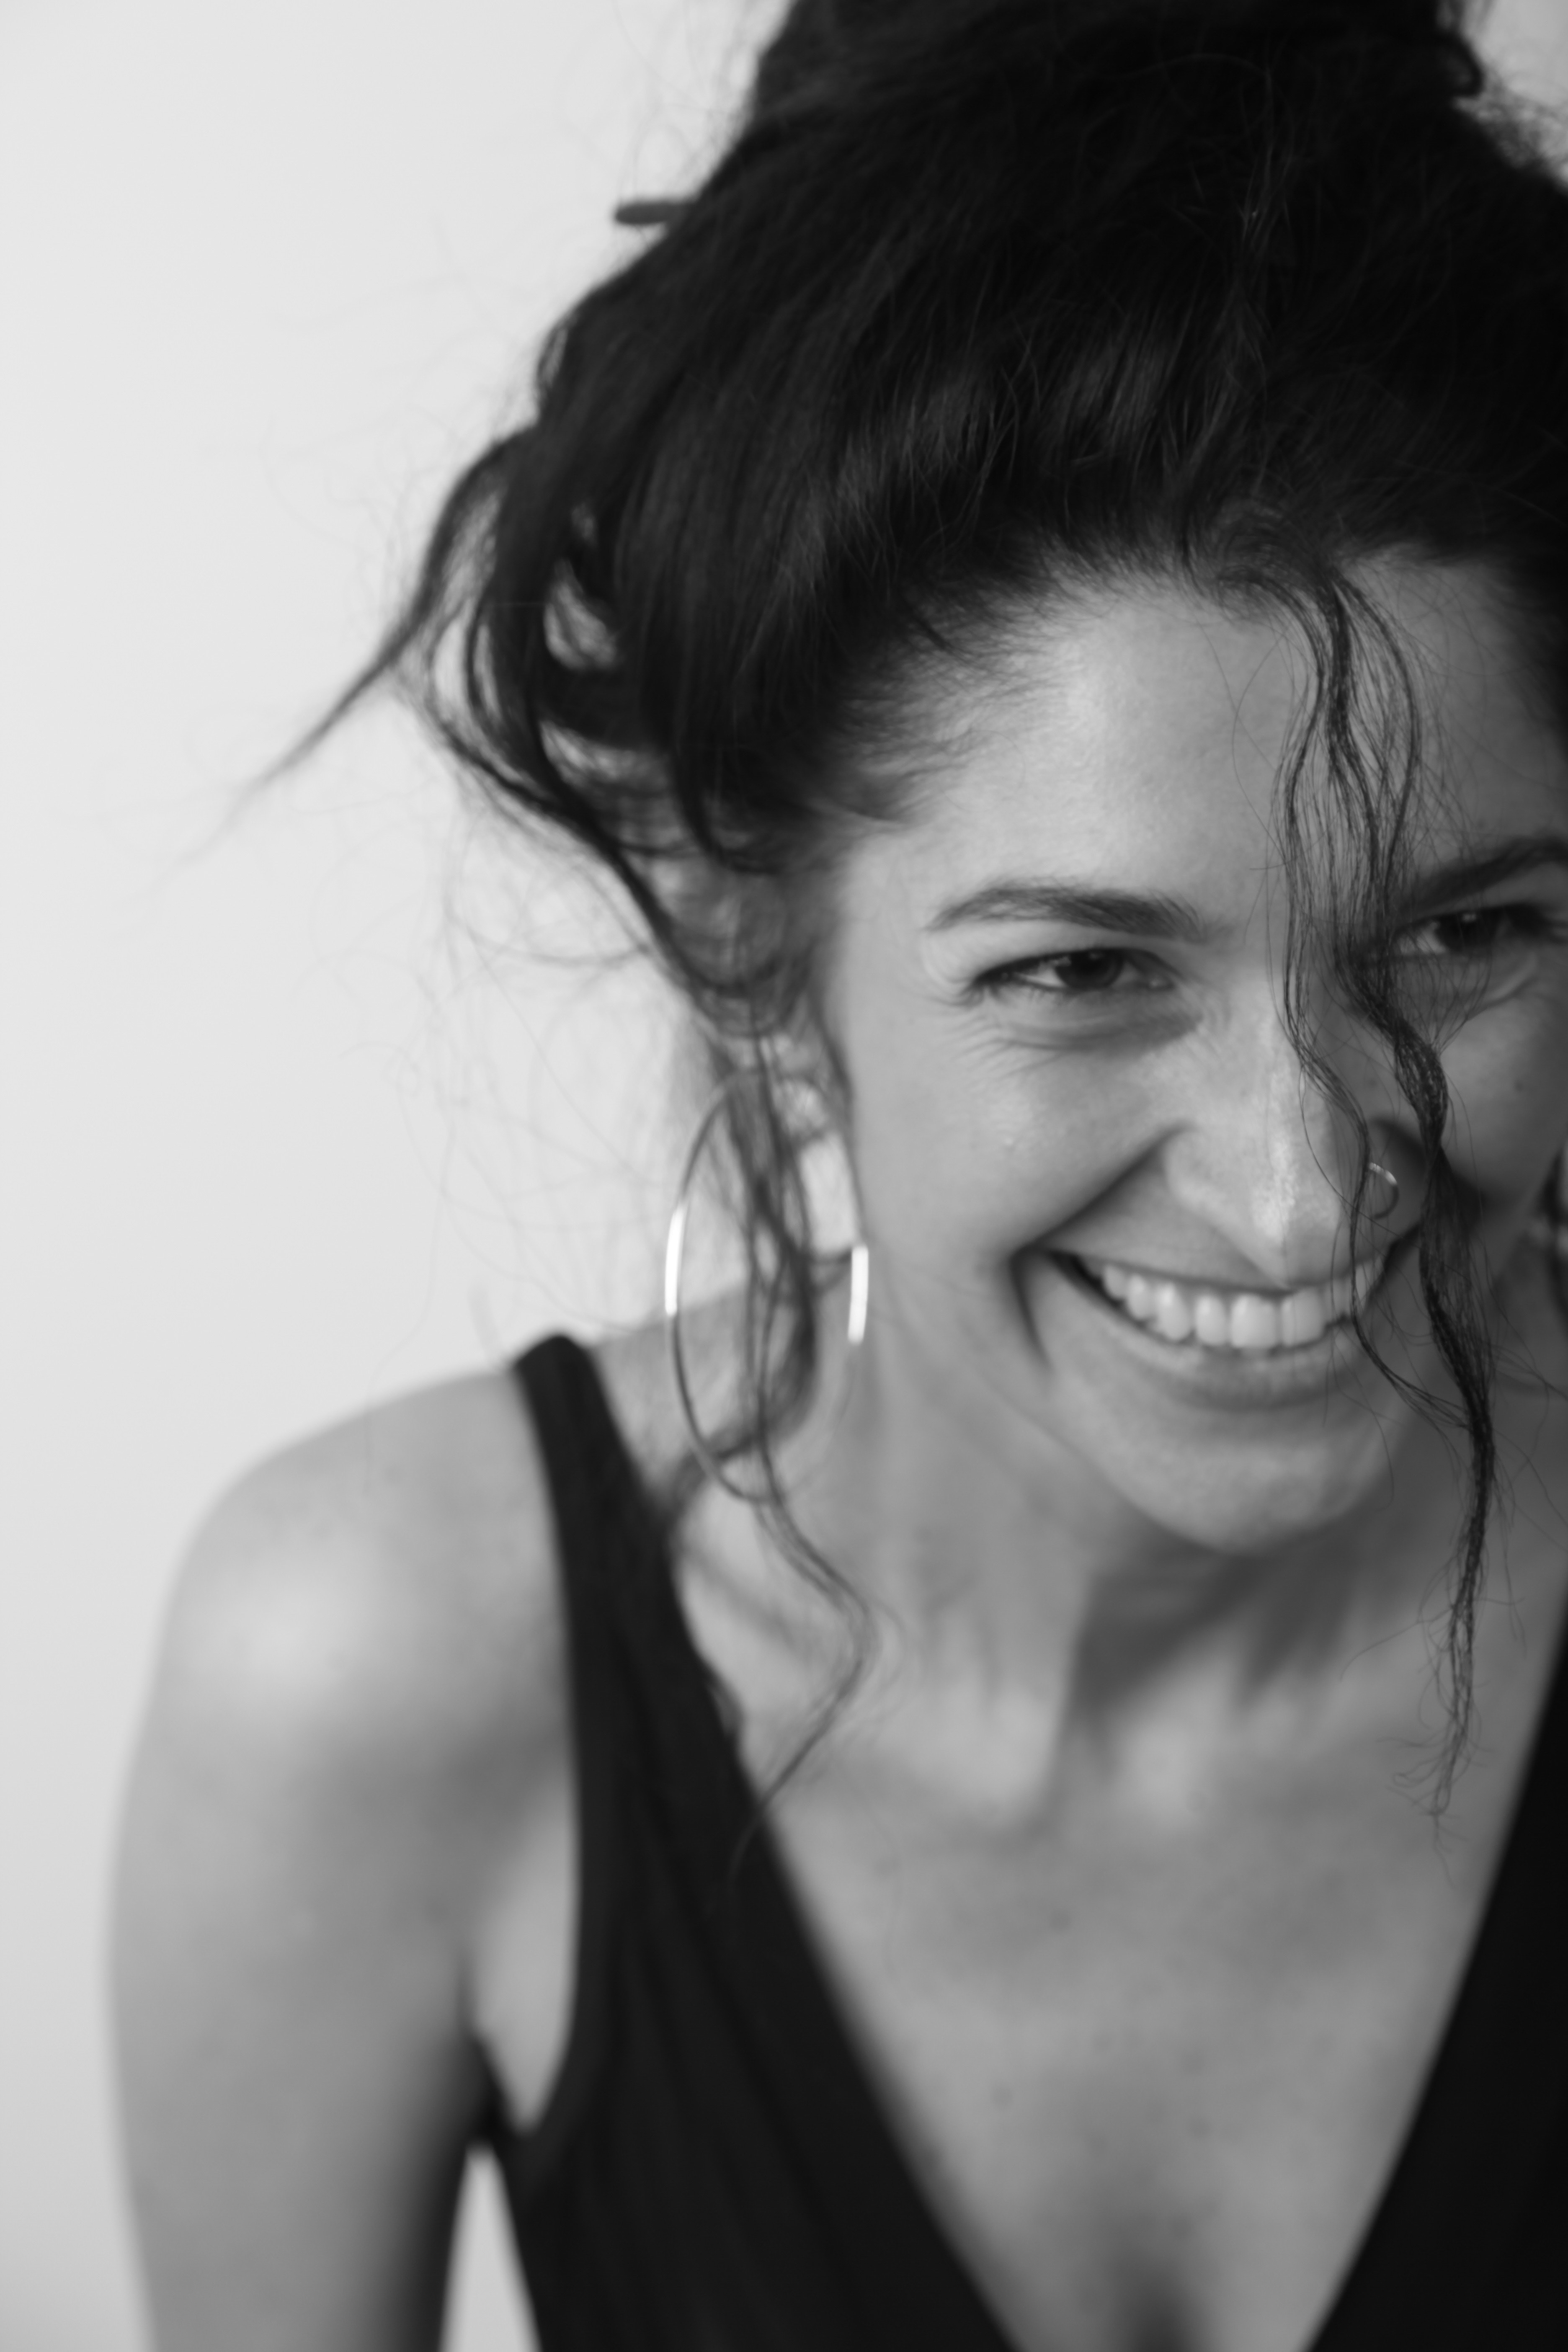
woman, nose, hair, smile, lip, chin, eyebrow, eyelash, mouth, human body, flash photography, jaw, ear, iris, gesture, happy, style, black and white, black hair, layered hair, long hair, monochrome photography, monochrome, jewellery, chest, brown hair, eyewear, fun, portrait photography, elbow, portrait, laugh, necklace, fashion accessory, photo shoot, darkness, art model